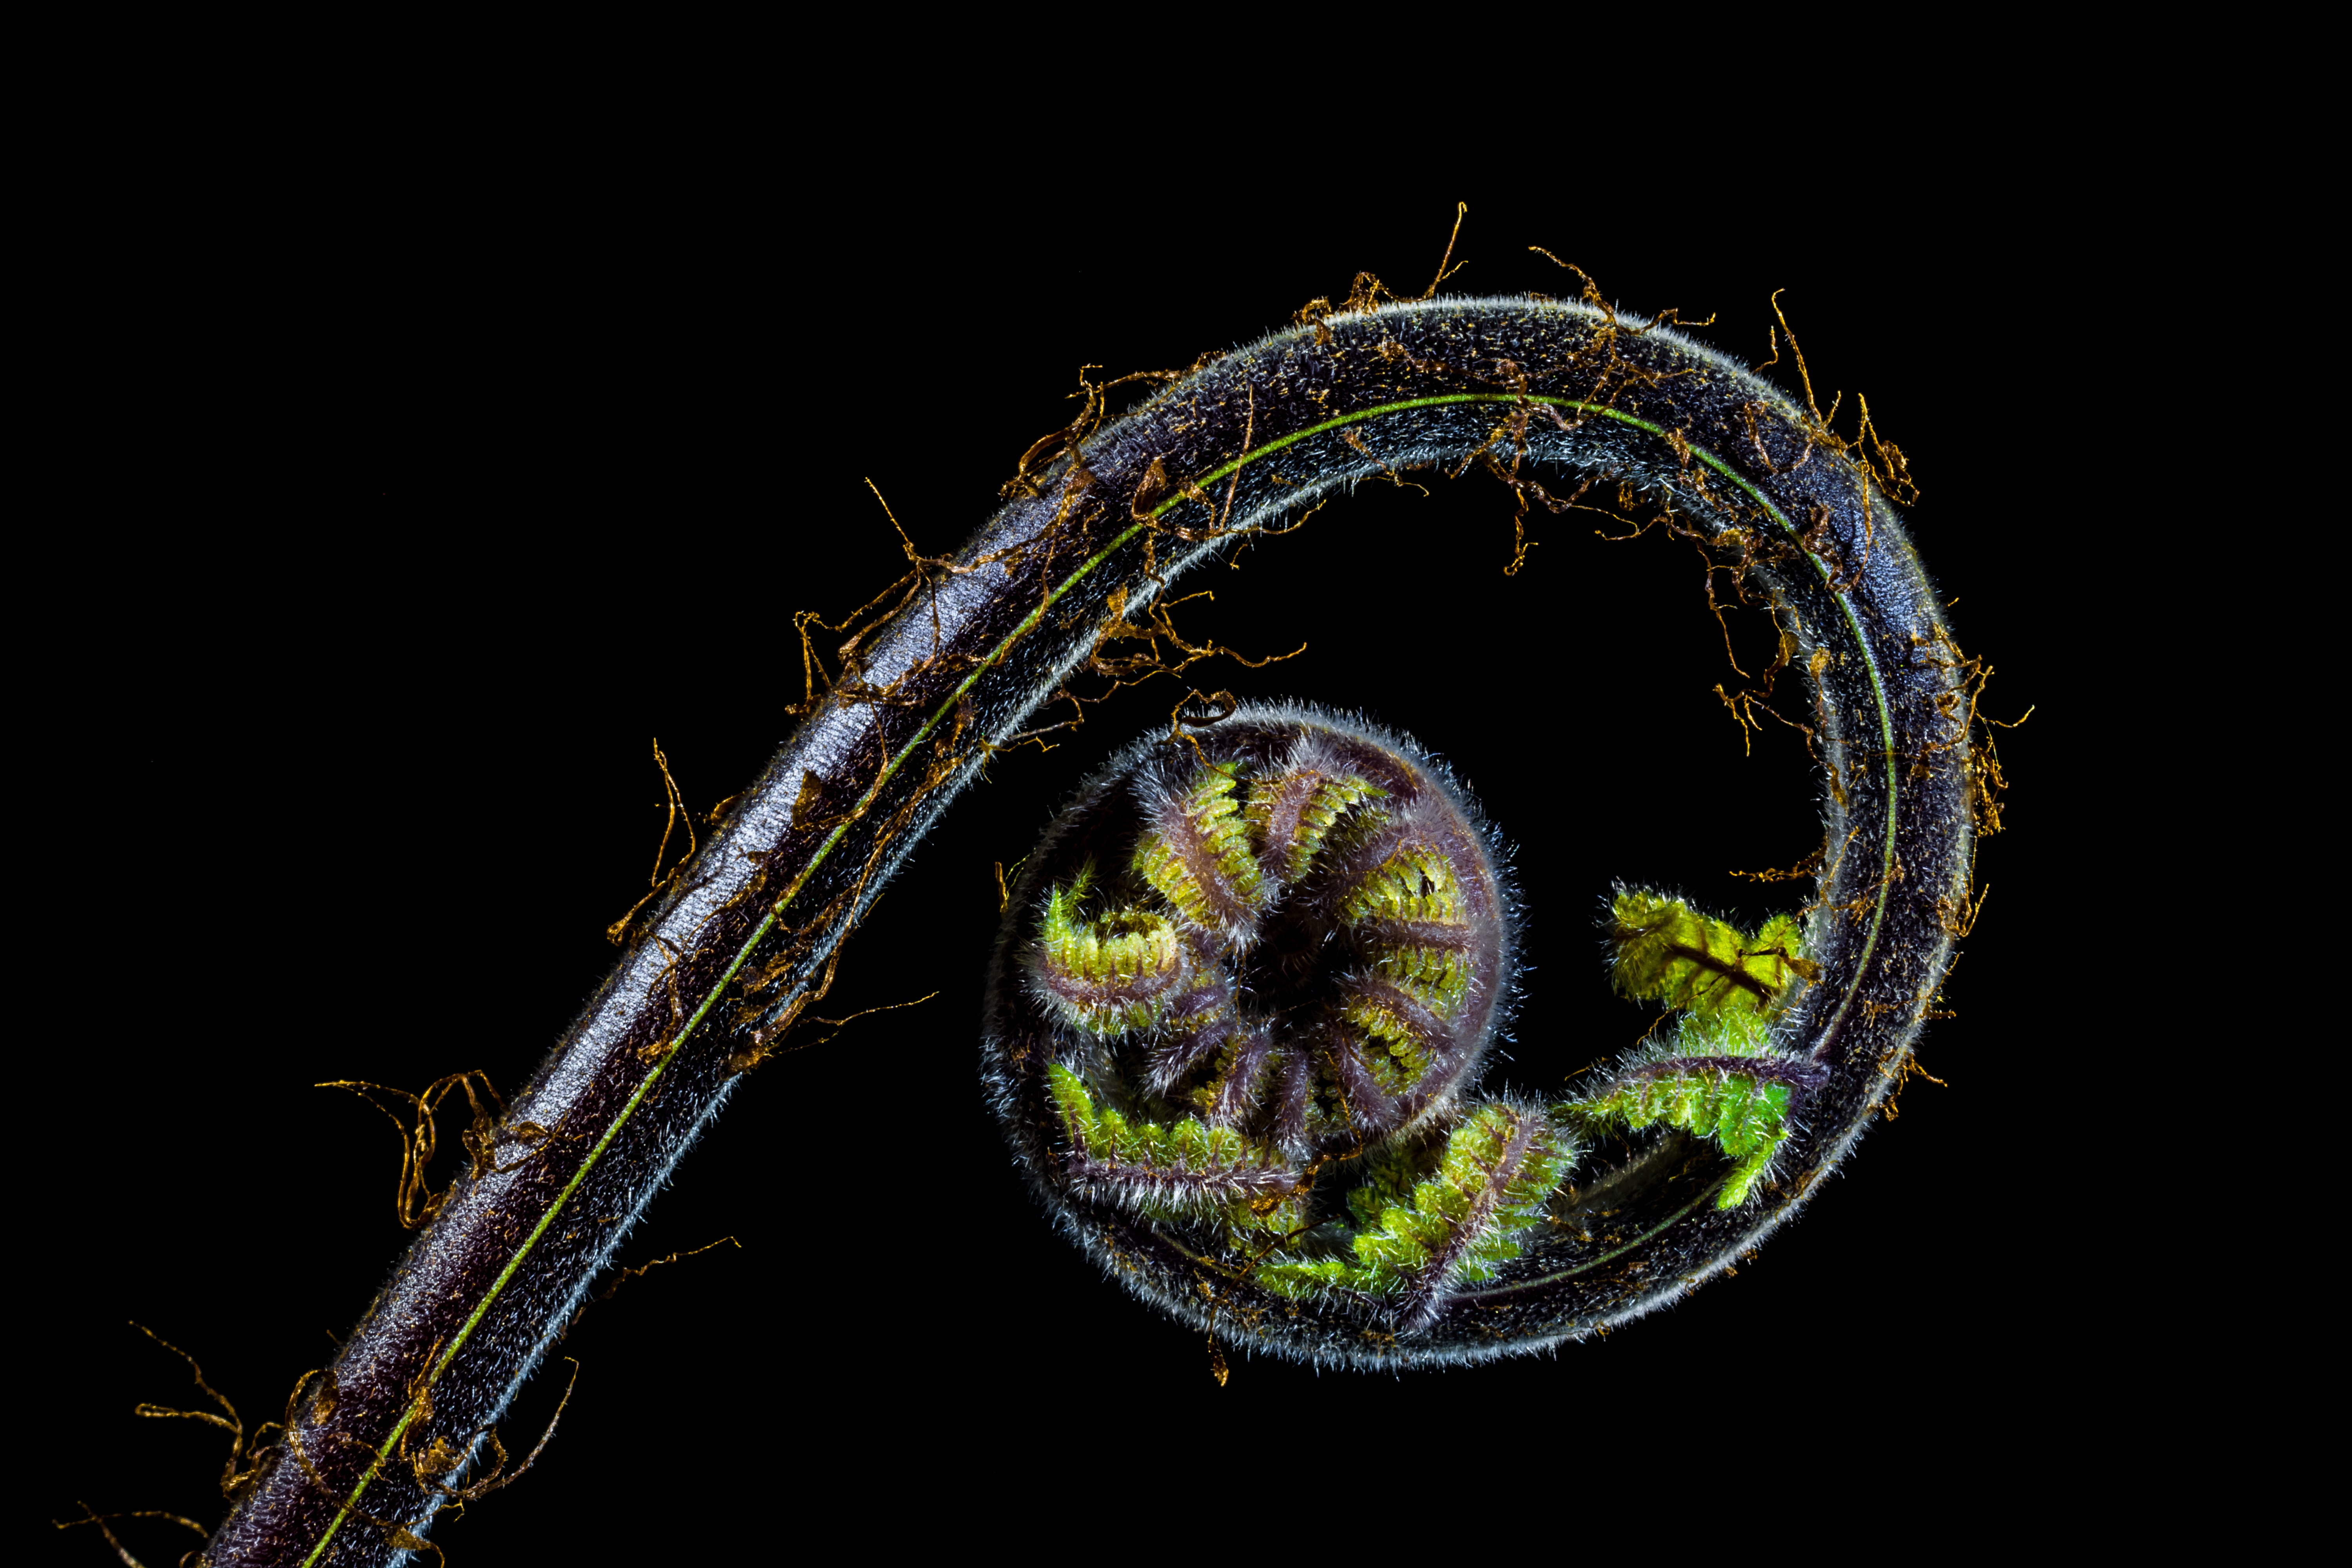
night, photography, flower, fern, close up, screenshot, macro photography, young fern, fresh shoots, fractal art